Karl-Theodor zu Guttenberg

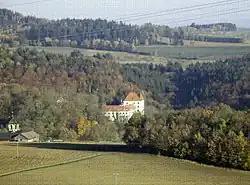
The family castle in Guttenberg, Bavaria

Guttenberg was born in Munich. He lived at his family castle in Guttenberg, Bavaria (district of Kulmbach), a village whose history is closely associated with the House of Guttenberg, and in a mansion in a refined part of Berlin, Berlin-Westend. The castle has been in the possession of the Guttenberg family since 1482. In September 2011, it became known that Guttenberg had bought a house for his family in Greenwich, Connecticut, close to New York City.